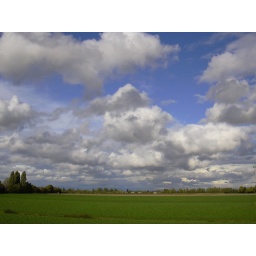
Big and white clouds in the sky.Grandi nuvole bianche nel cielo sopra la pianura.